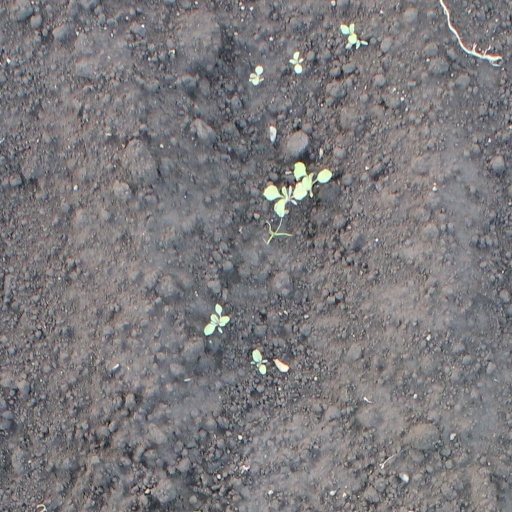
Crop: soybean